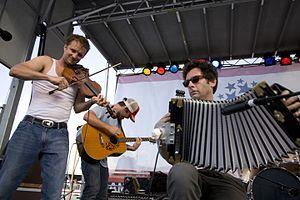
Lost Bayou Ramblers est un groupe de musique traditionnelle cajun de la Louisiane formé en 1999 par les frères Louis et André Michot. L'essentiel de leurs titres sont écrits en français cadien.